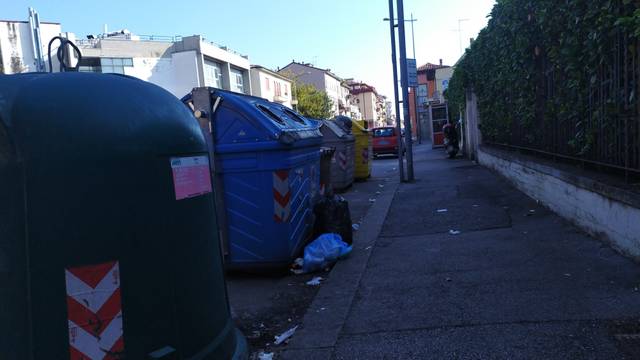
Region: Italy
Coordinates: 45.543, 11.528